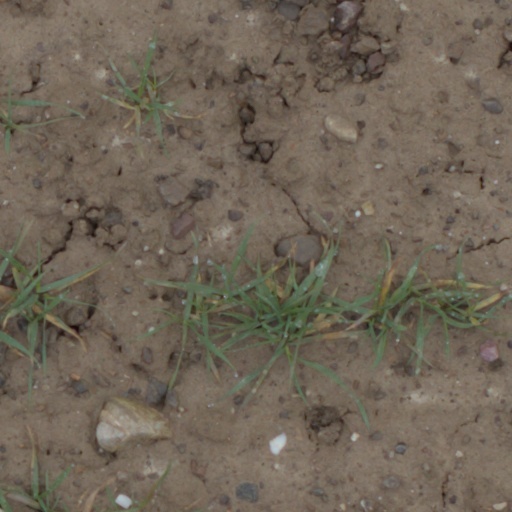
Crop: wheat